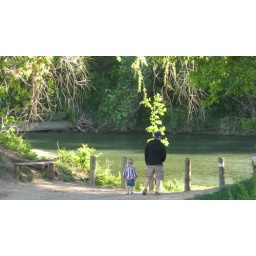
Joe Henry and Uncle Jeremy are watching a boy parade around with a small tree that he just cut down.